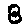
Label: 8